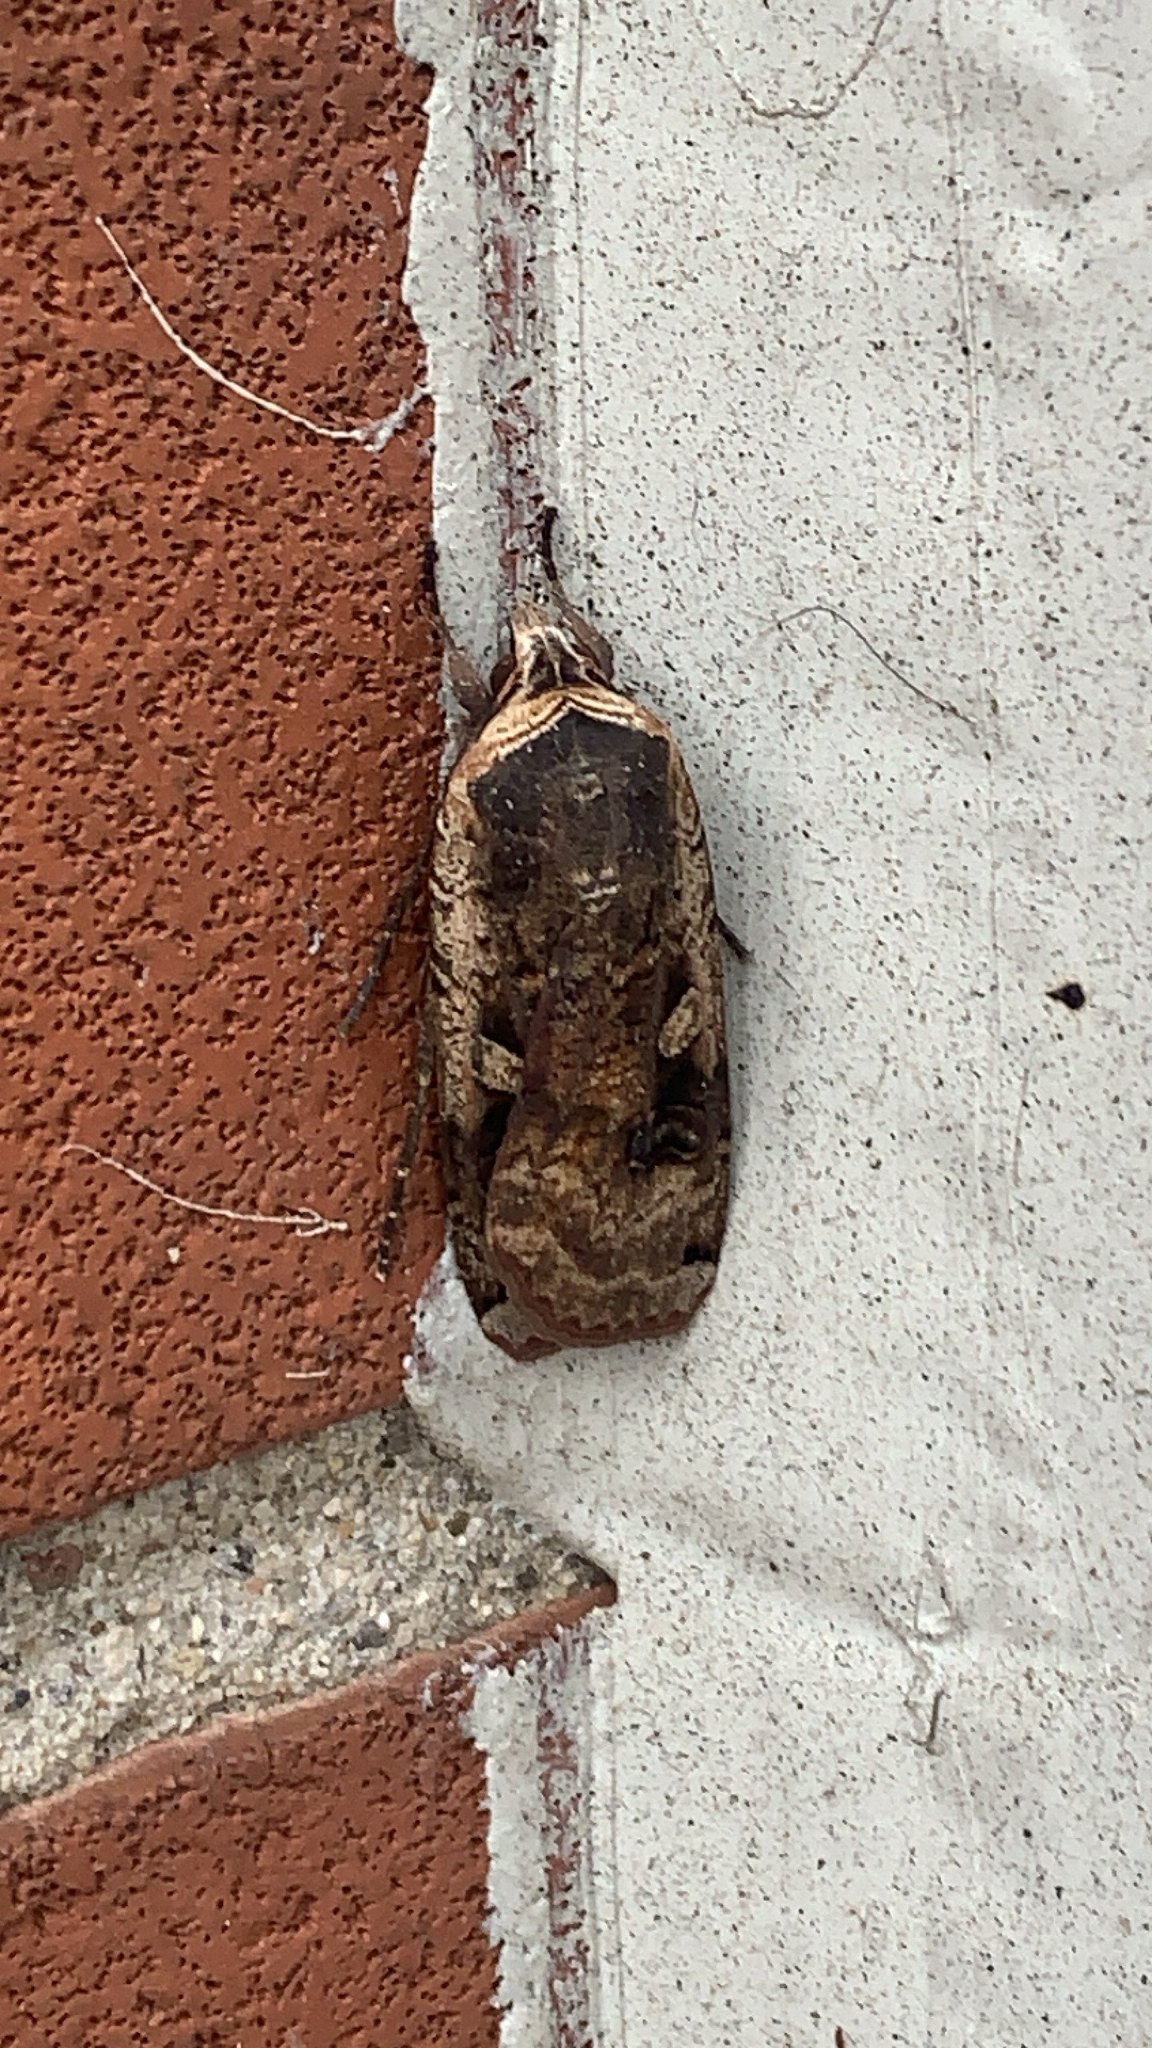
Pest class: cutworms